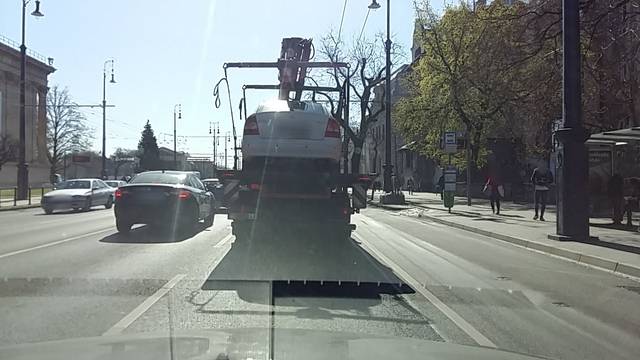
Region: Hungary
Coordinates: 47.516, 19.075